Al-Mansur

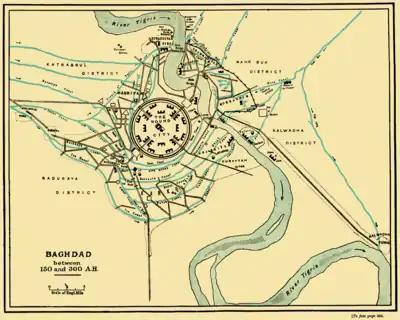
Map of Baghdad between 767 and 912 AD. The city was founded by al-Mansur in 762.

In 757 CE, al-Mansur sent a large army to Cappadocia which fortified the city of Malatya. In this same year, he confronted a group of the Rawandiyya from the region of Greater Khorasan that were performing circumambulation around his palace as an act of worship. When in 758/9 the people of Khorasan rioted against al-Mansur in the battle of Al Hashimiya, Ma'n ibn Za'ida al-Shaybani, a general from the Shayban tribe and companion of Yazid ibn Umar al-Fazari, the Umayyad governor of Iraq, appeared at the scene of the uprising completely masked, and threw himself between the crowd and Mansur, driving the insurgents away. Ma'n reveals himself to al-Mansur as "he whom you have been searching" and upon hearing this, al-Mansur granted him rewards, robes of honor, rank, and amnesty from previously serving the Umayyad dynasty.